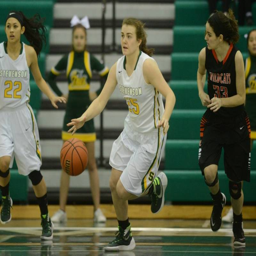
images from the girls basketball game .